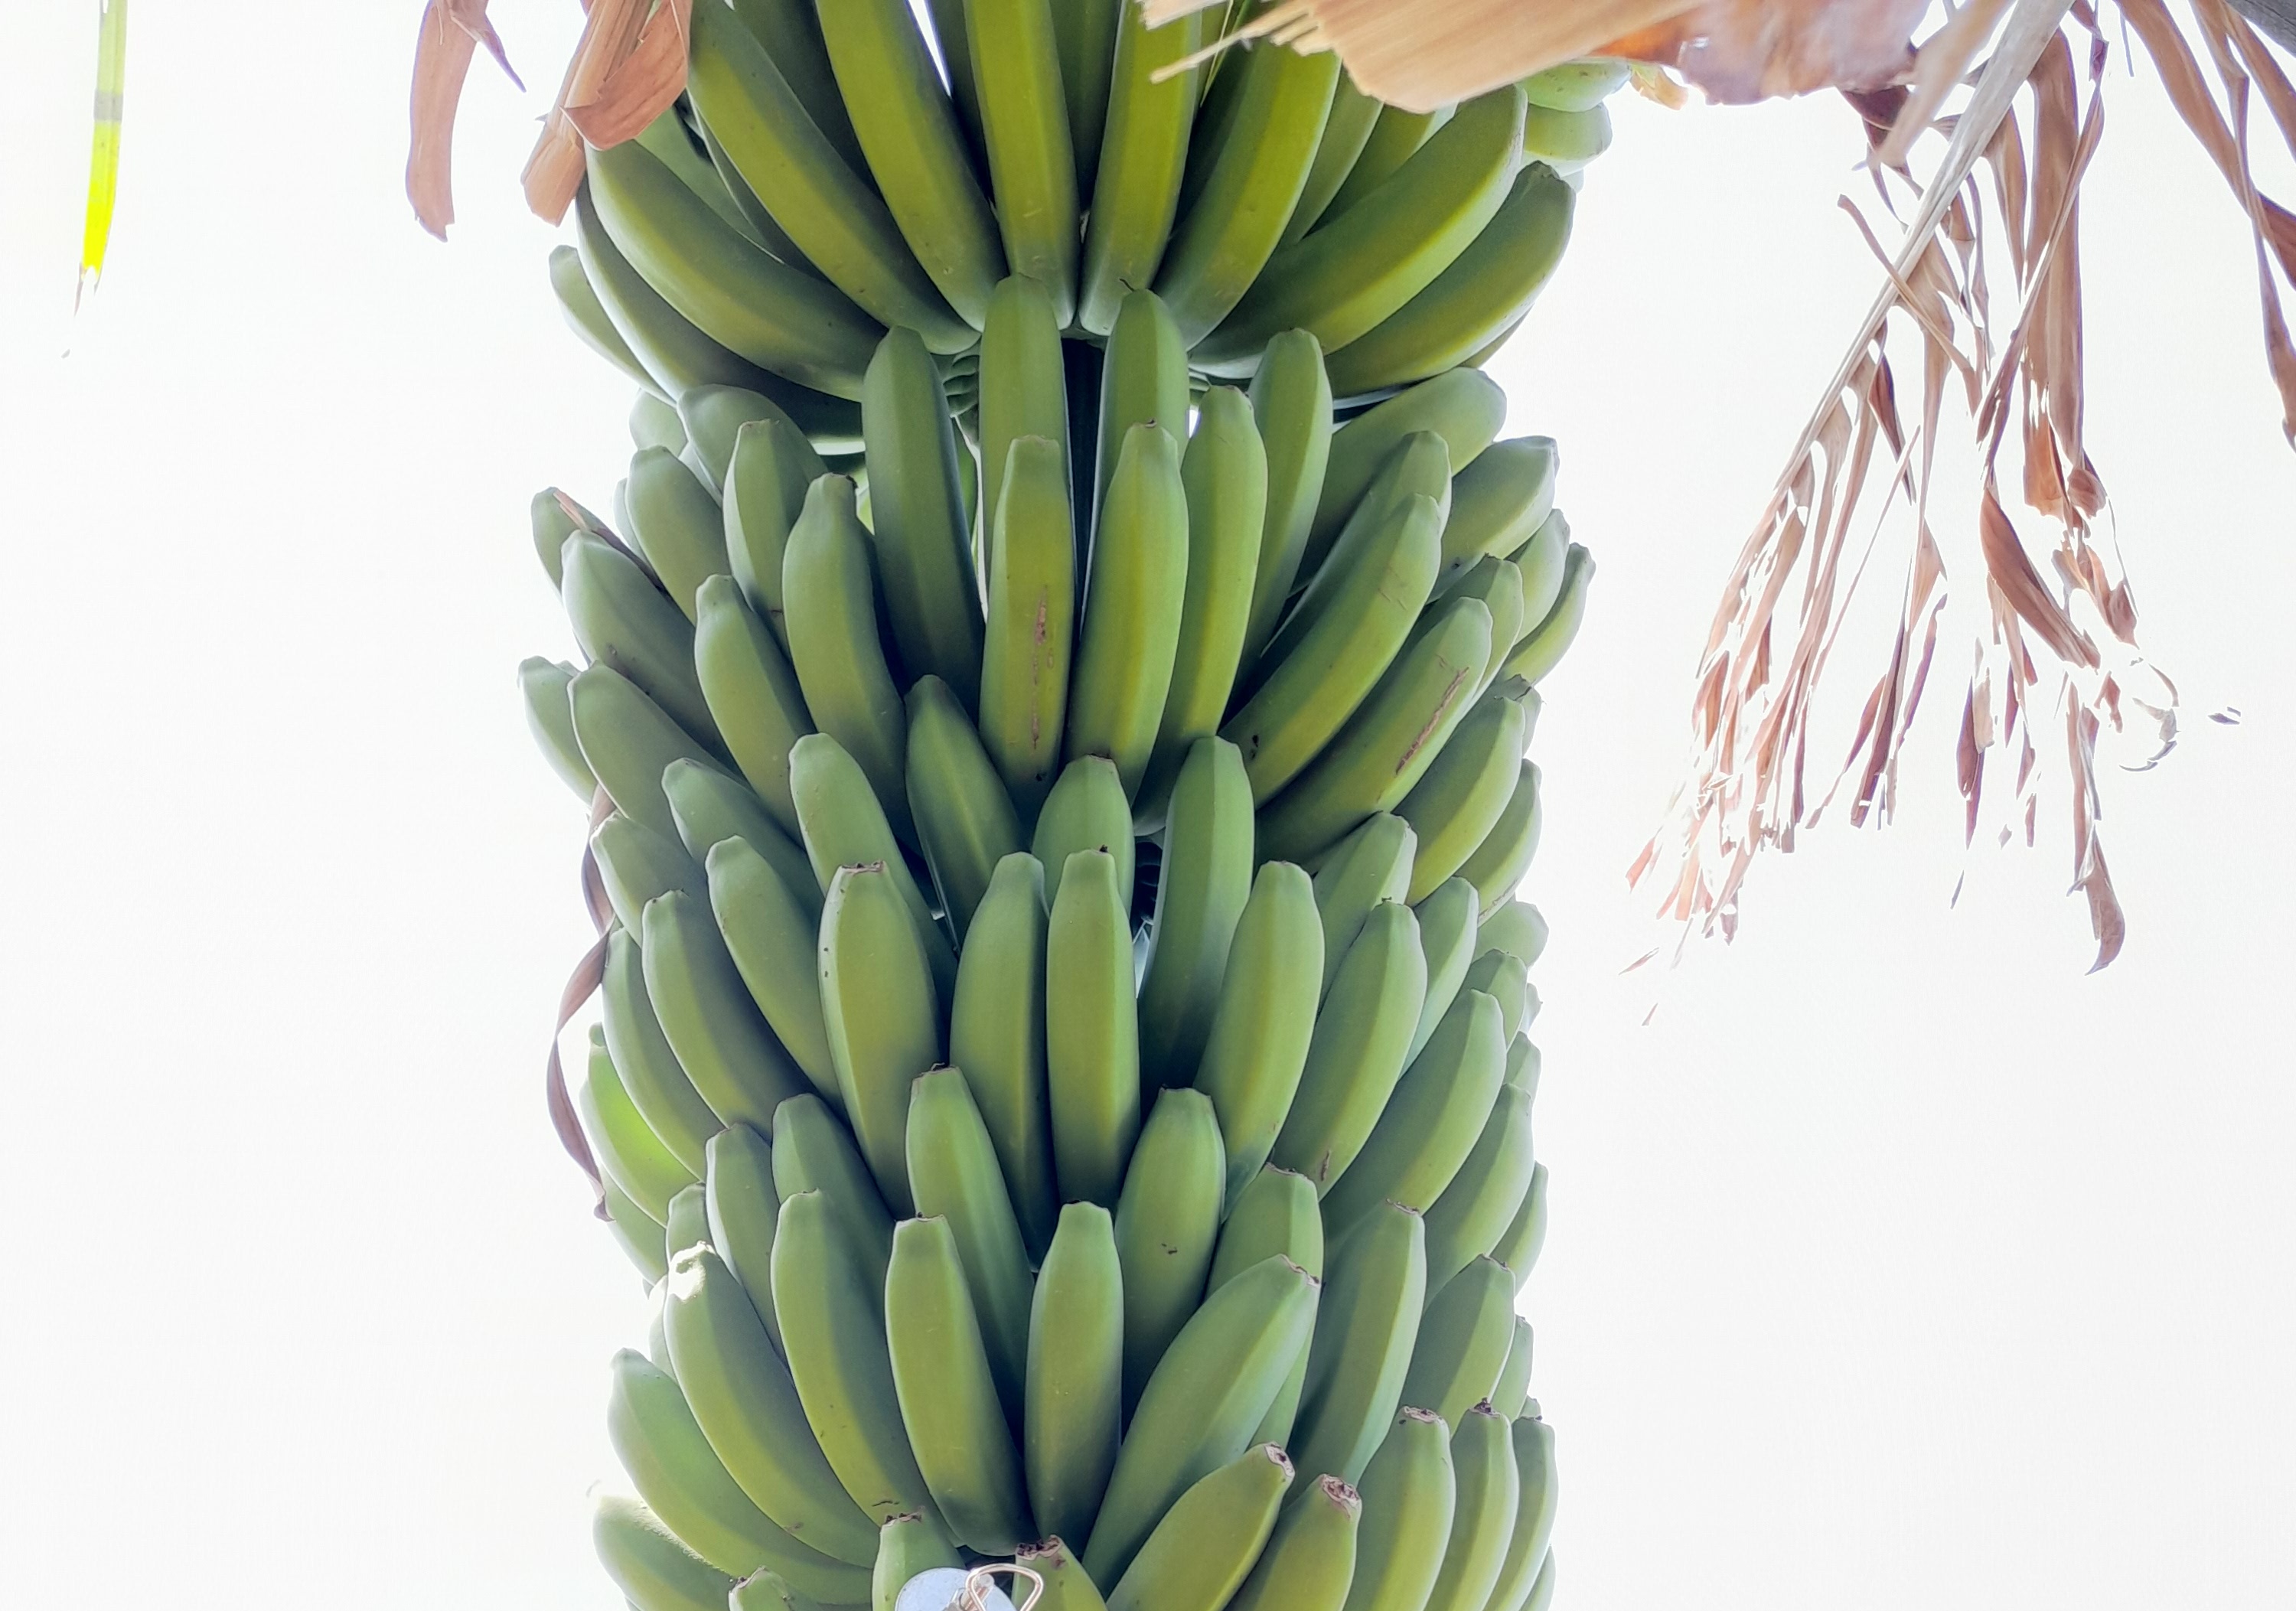
Label: Keep